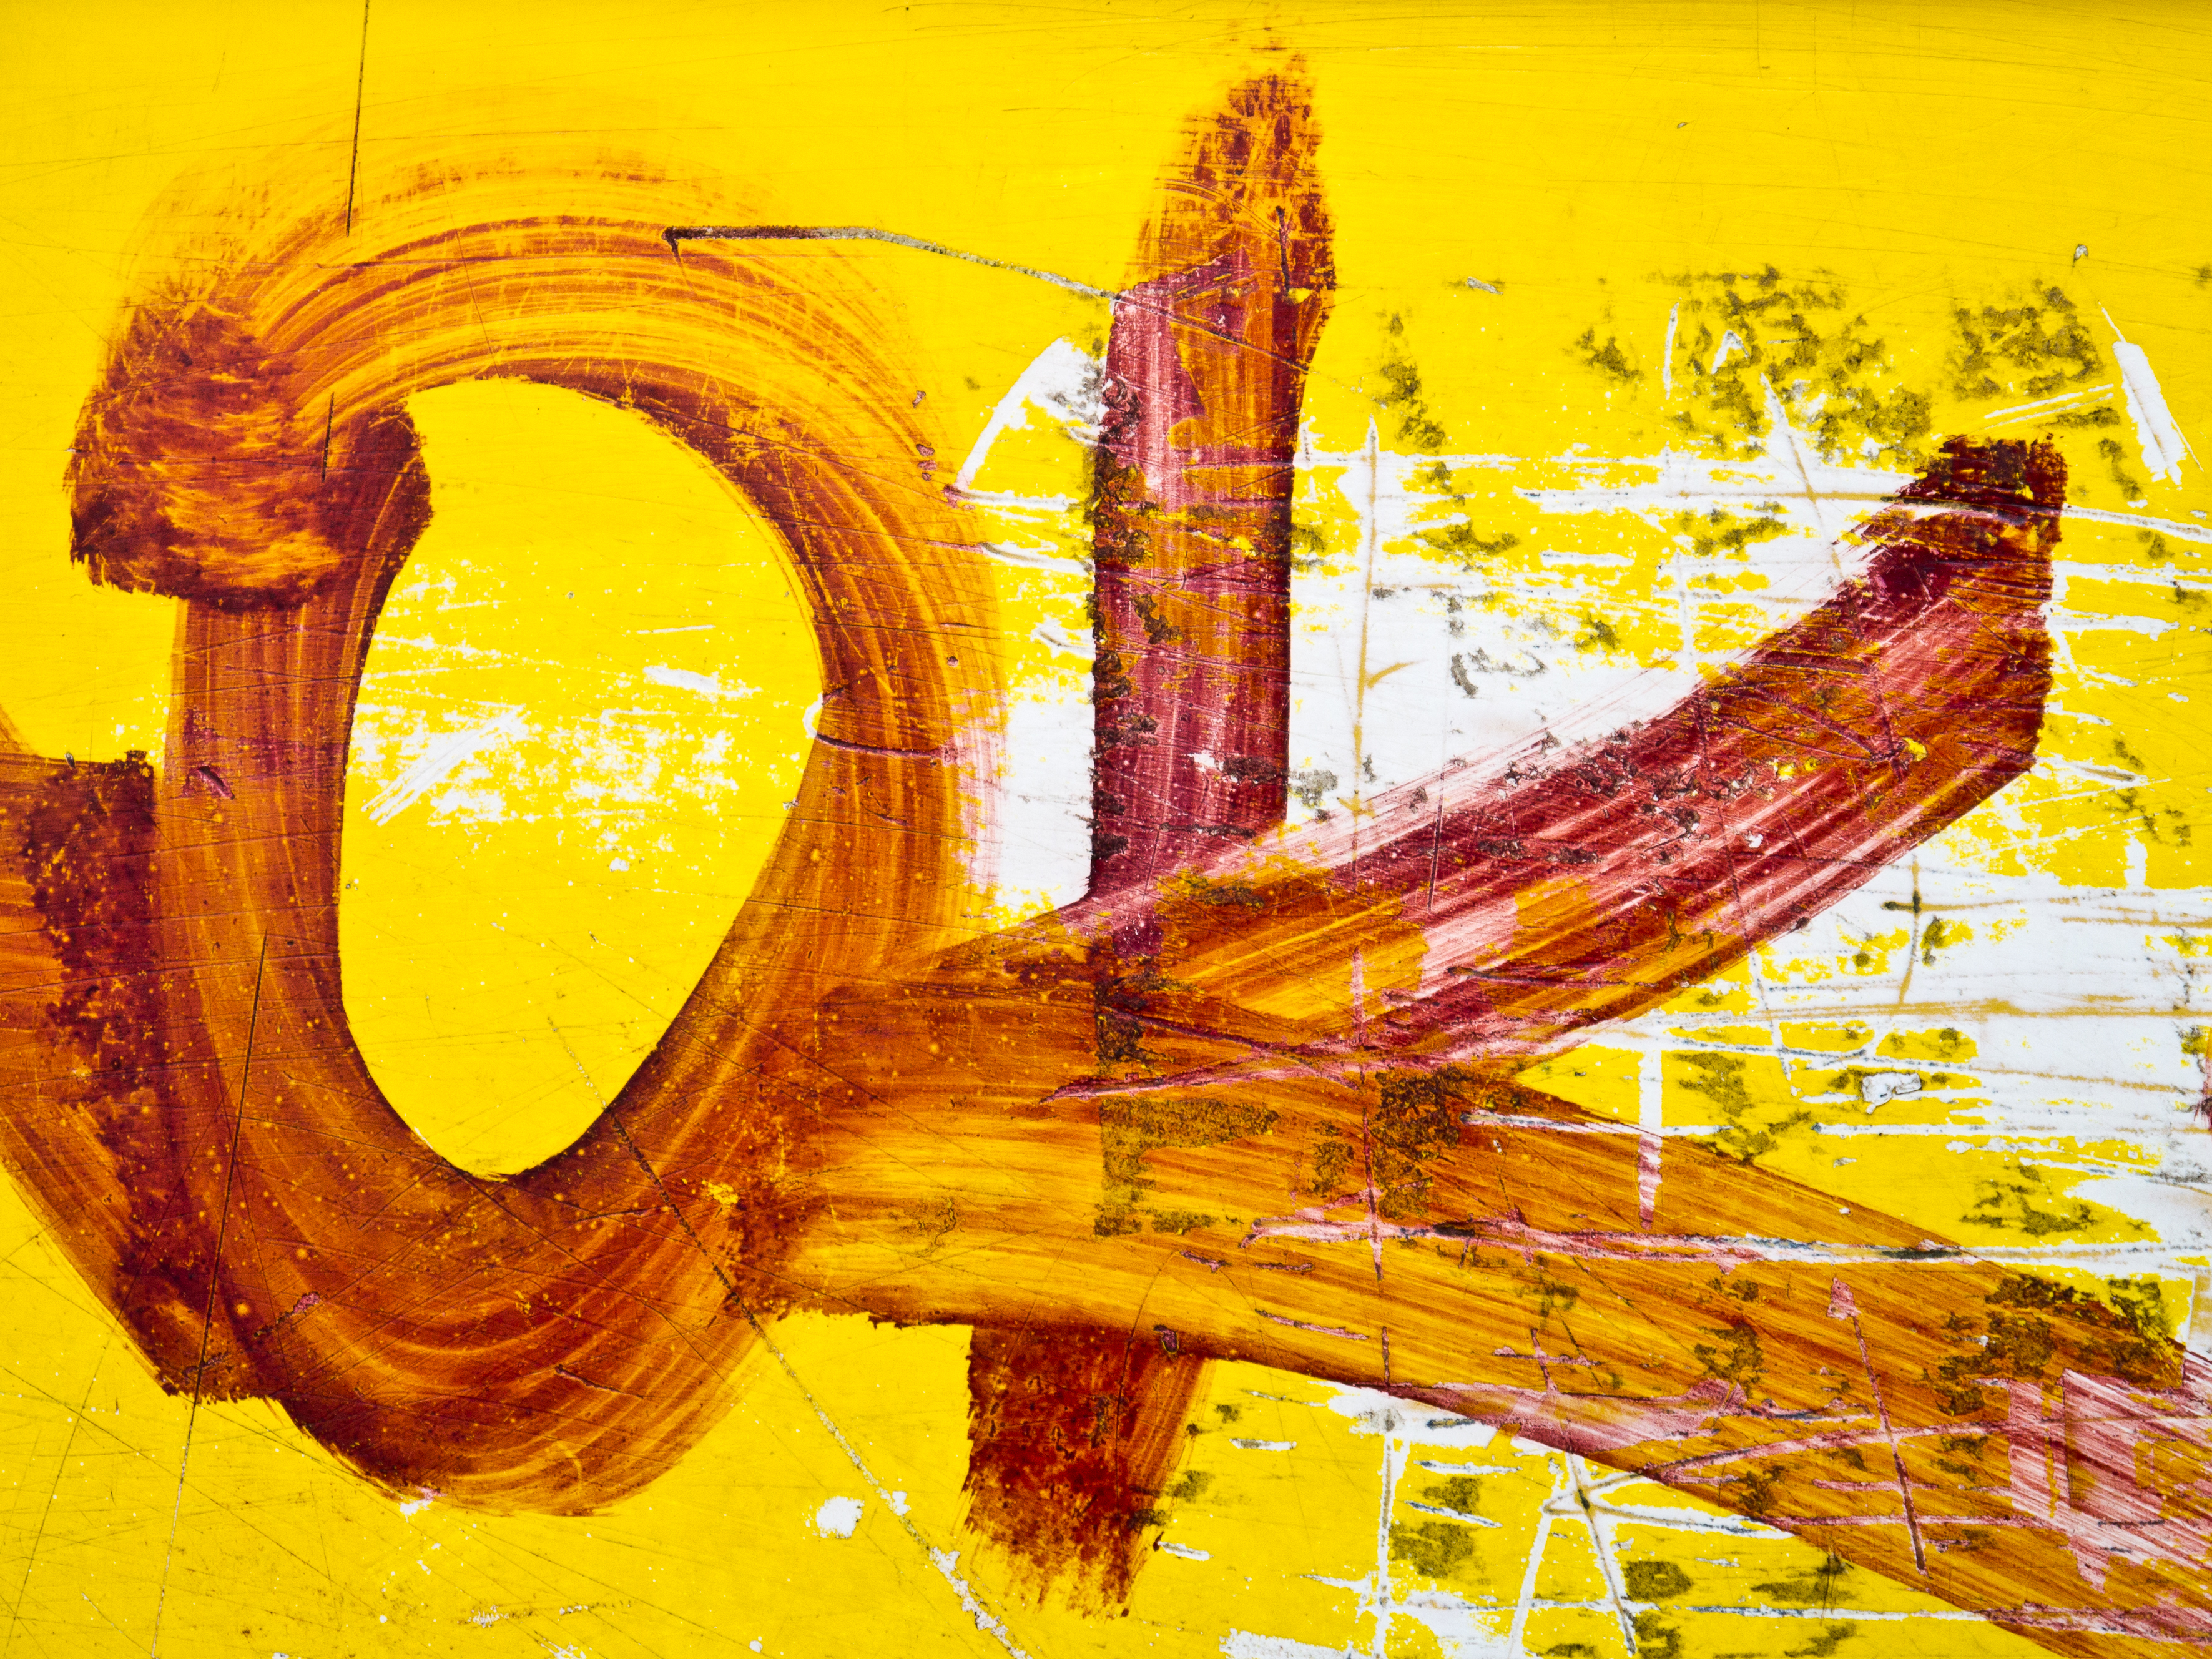
yellow, painting, musical instrument, colour, art, 2013, illustration, berlin, panasoniclumixg3, modern art